Varun Gandhi

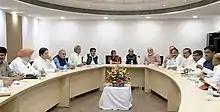
Bharatiya Janata Party election campaign meet on 1 August 2013 in Delhi

In an interview to Stephen Sackur on BBC's "HARDTalk" in October 2005, Gandhi answered questions about the reasons behind his political affiliation and defended his father as someone who had helped revive the industrialisation of India by starting Maruti Udyog and whose strategy helped the Congress party's comeback after the first ever non-Congress Janata Party government following an electoral routing for the Indira Gandhi-government after Emergency, among many other things.